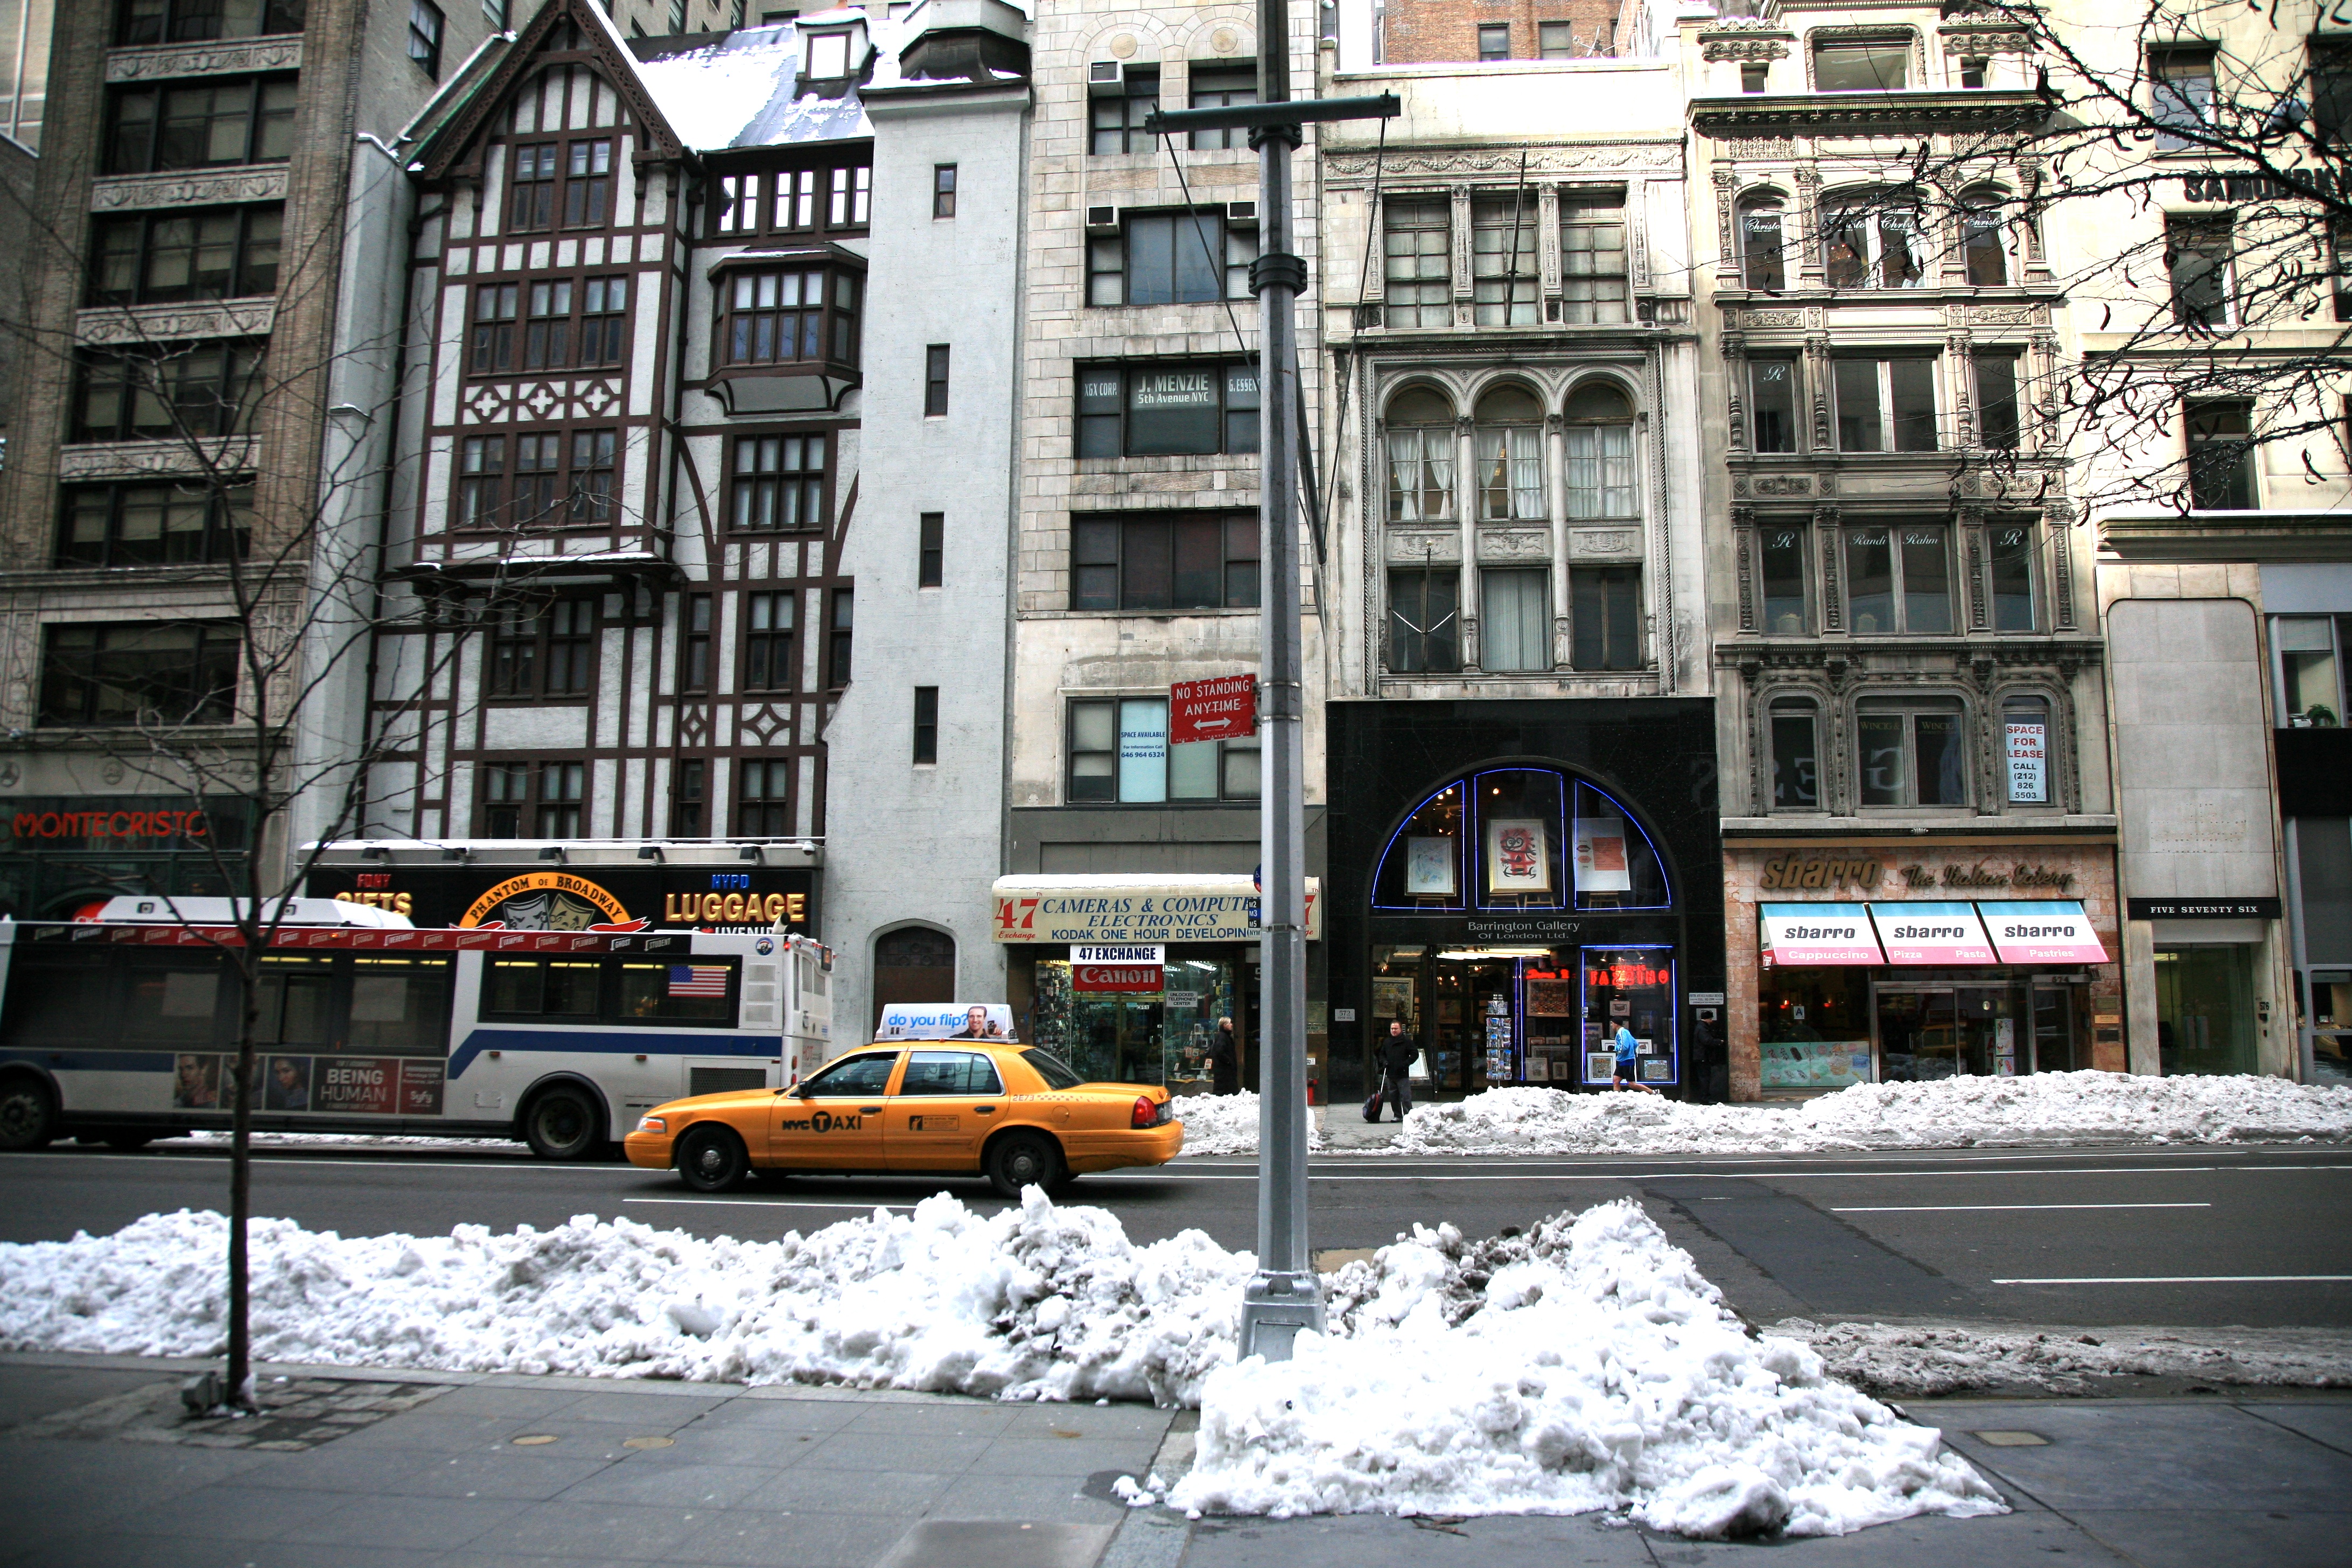
snow, winter, road, street, town, city, manhattan, downtown, nyc, newyork, newyorkcity, ny, midtown, midtownwest, neighbourhood, urban area, residential area, human settlement